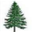
Label: pine_tree